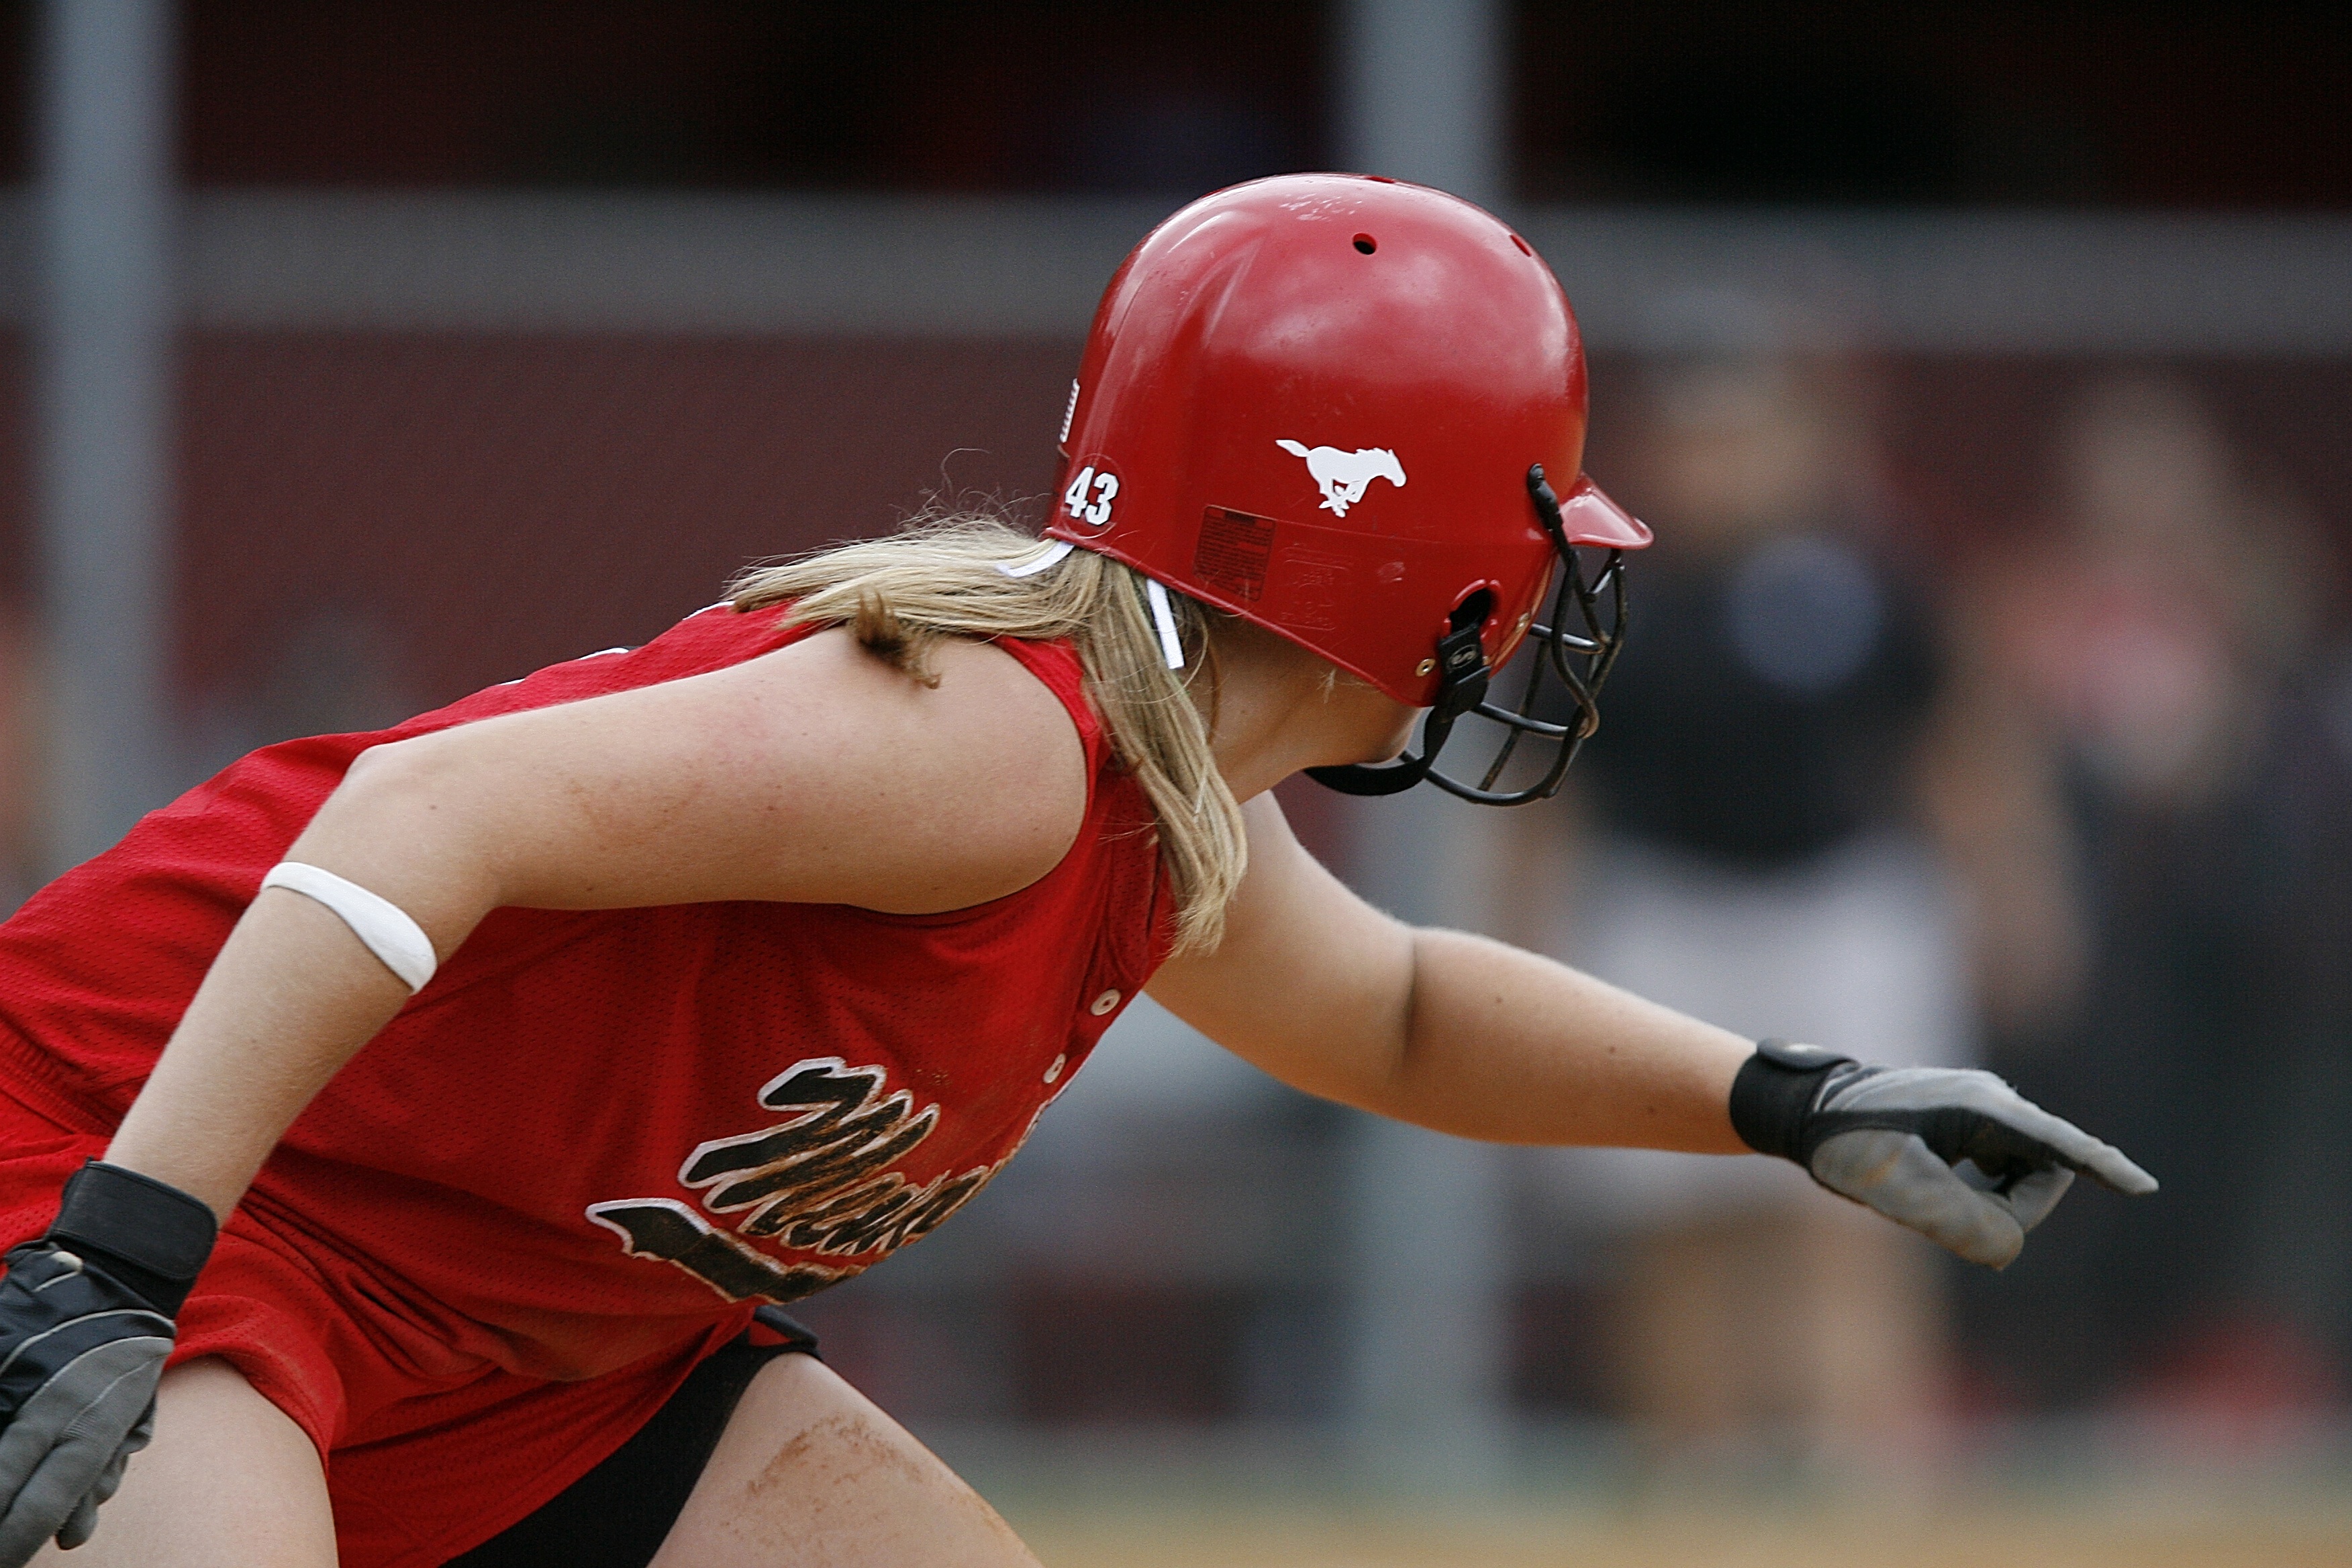
girl, baseball, glove, sport, field, game, play, female, red, action, runner, player, teenager, competition, focus, sports, uniform, competitive, teen, athlete, focused, anticipation, concentration, baseball player, football player, softball, ball game, high school, team sport, lead off, girls softball, college baseball, bat and ball games, baseball positions